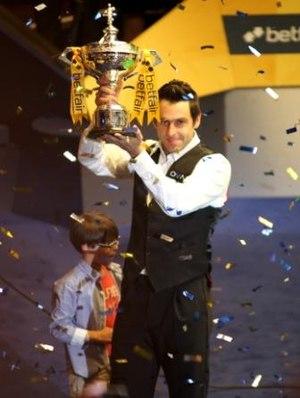
Le championnat du monde de snooker 2013 a lieu du 20 avril au 6 mai 2013 au Crucible Theatre de Sheffield en Angleterre.
Le championnat du monde de snooker est une compétition de classement de snooker qui rassemble les 16 premiers du classement mondial et 16 autres qualifiés. Le tournoi se déroule depuis 1927 et a actuellement lieu au Crucible Theatre à Sheffield, en Angleterre. Il s'agit du tournoi de snooker le plus prestigieux du circuit en termes de prestige et de prix.
Ronald Antonio « Ronnie » O'Sullivan est un joueur de snooker professionnel anglais, de billard et un écrivain, né le 5 décembre 1975 à Wordsley. Son jeu rapide lui a valu le surnom de « The Rocket ».